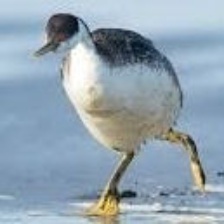
Species: CLARKS GREBE
Scientific name: AECHMOPHORUS CLARKII